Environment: lab
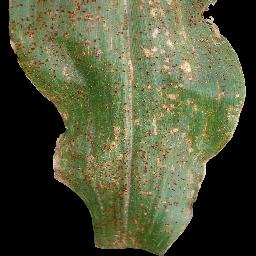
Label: common_rust